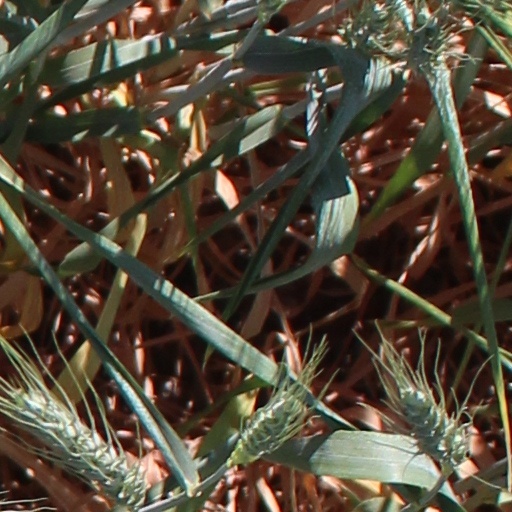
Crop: wheat